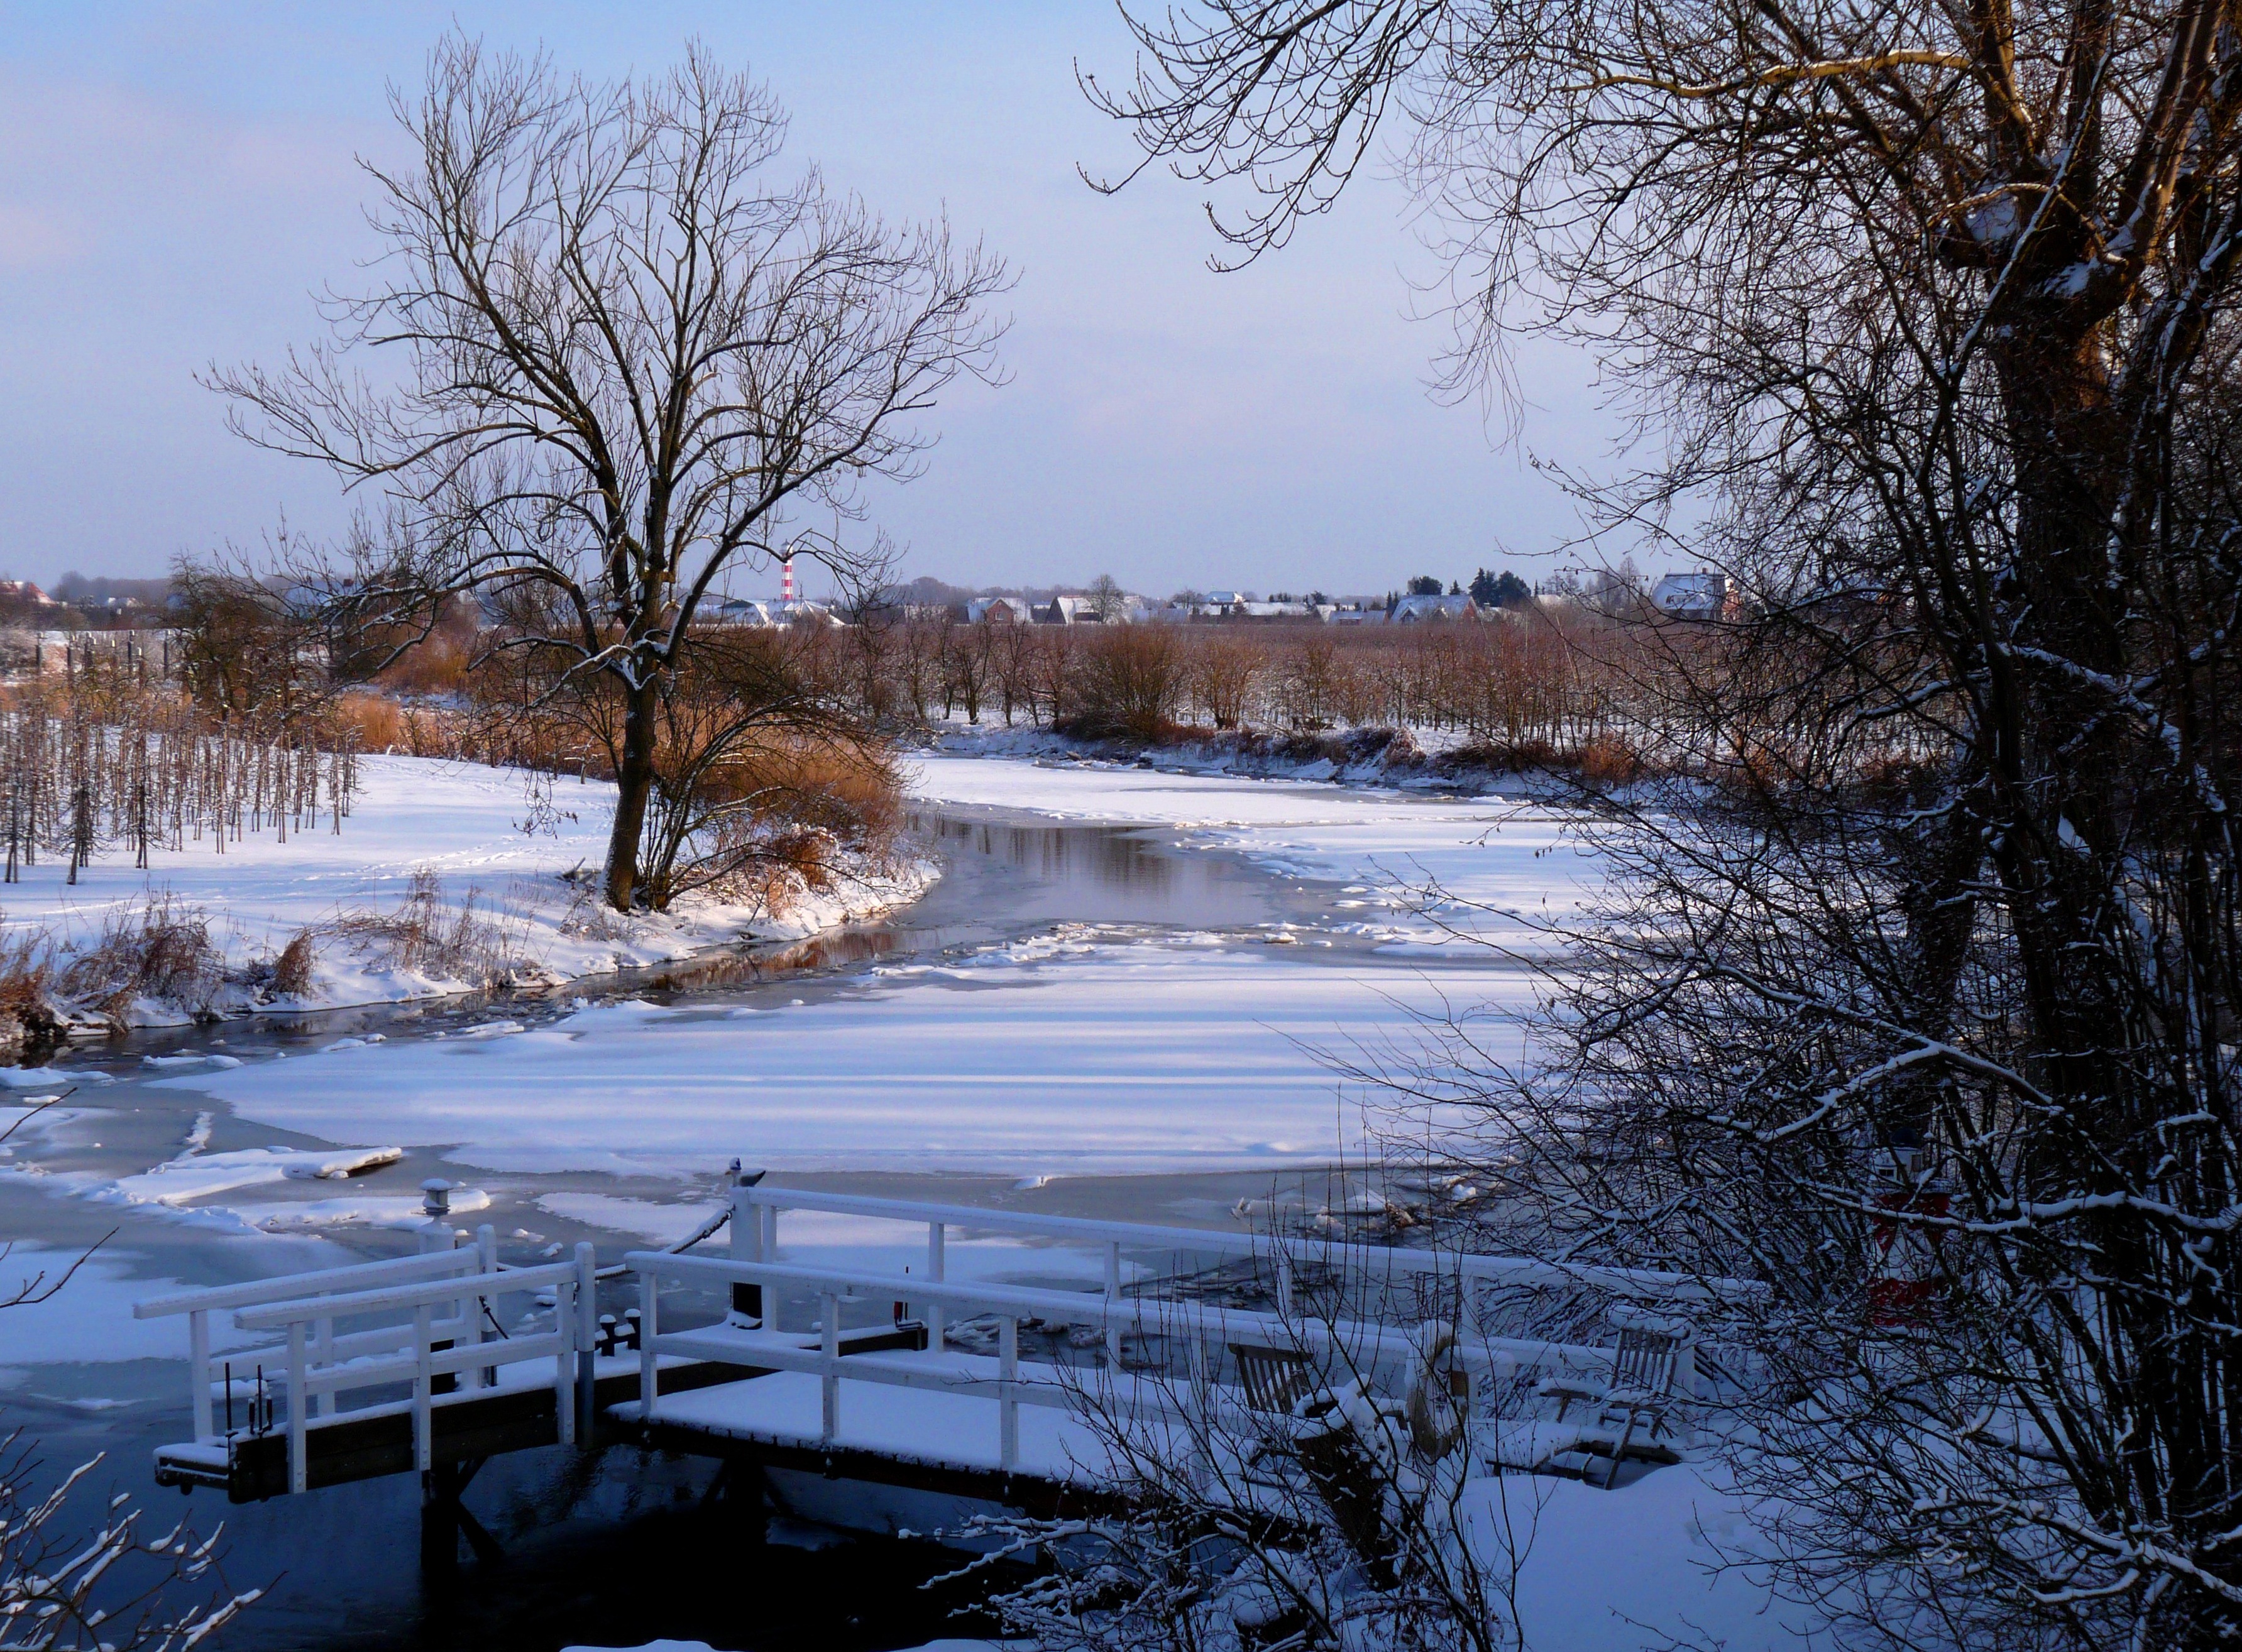
landscape, tree, water, nature, snow, cold, winter, morning, lake, frost, building, river, pond, stream, ice, reflection, autumn, weather, romance, romantic, snowy, season, waterway, body of water, iced, wetland, germany, maritime, mood, wintry, freezing, lower saxony, snow landscape, mysticism, old country, l he, ice floes, on frozen, winterstimmung, atmospheric phenomenon, woody plant